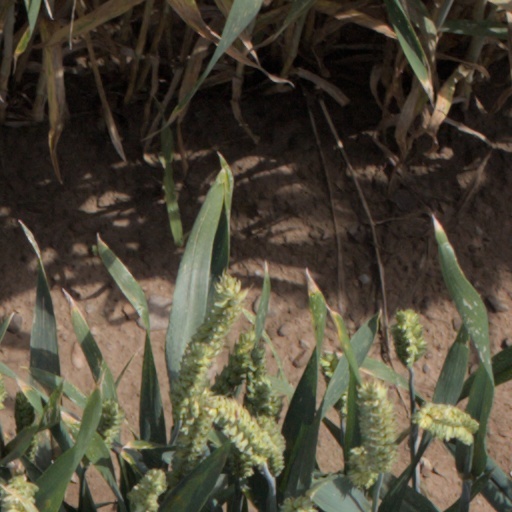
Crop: wheat